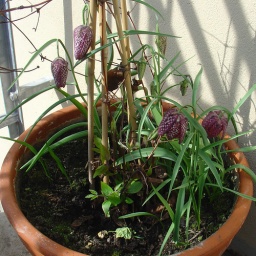
The very first flowers in spring on my balcony